Udyan Abha Toofan Express

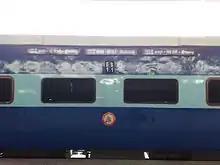
13007 Udyan Abha Toofan Express – AC 3 tier coach

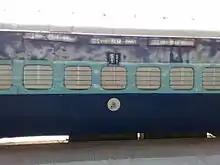
13007 Udyan Abha Toofan Express – Sleeper class coach

The 13007 / 13008 Howrah –Sri Ganganagar Udyan Abha Toofan Express ran from Howrah Junction via , , , , , , , , , , , Rohtak Junction, Bhatinda Junction to Sri Ganganagar.